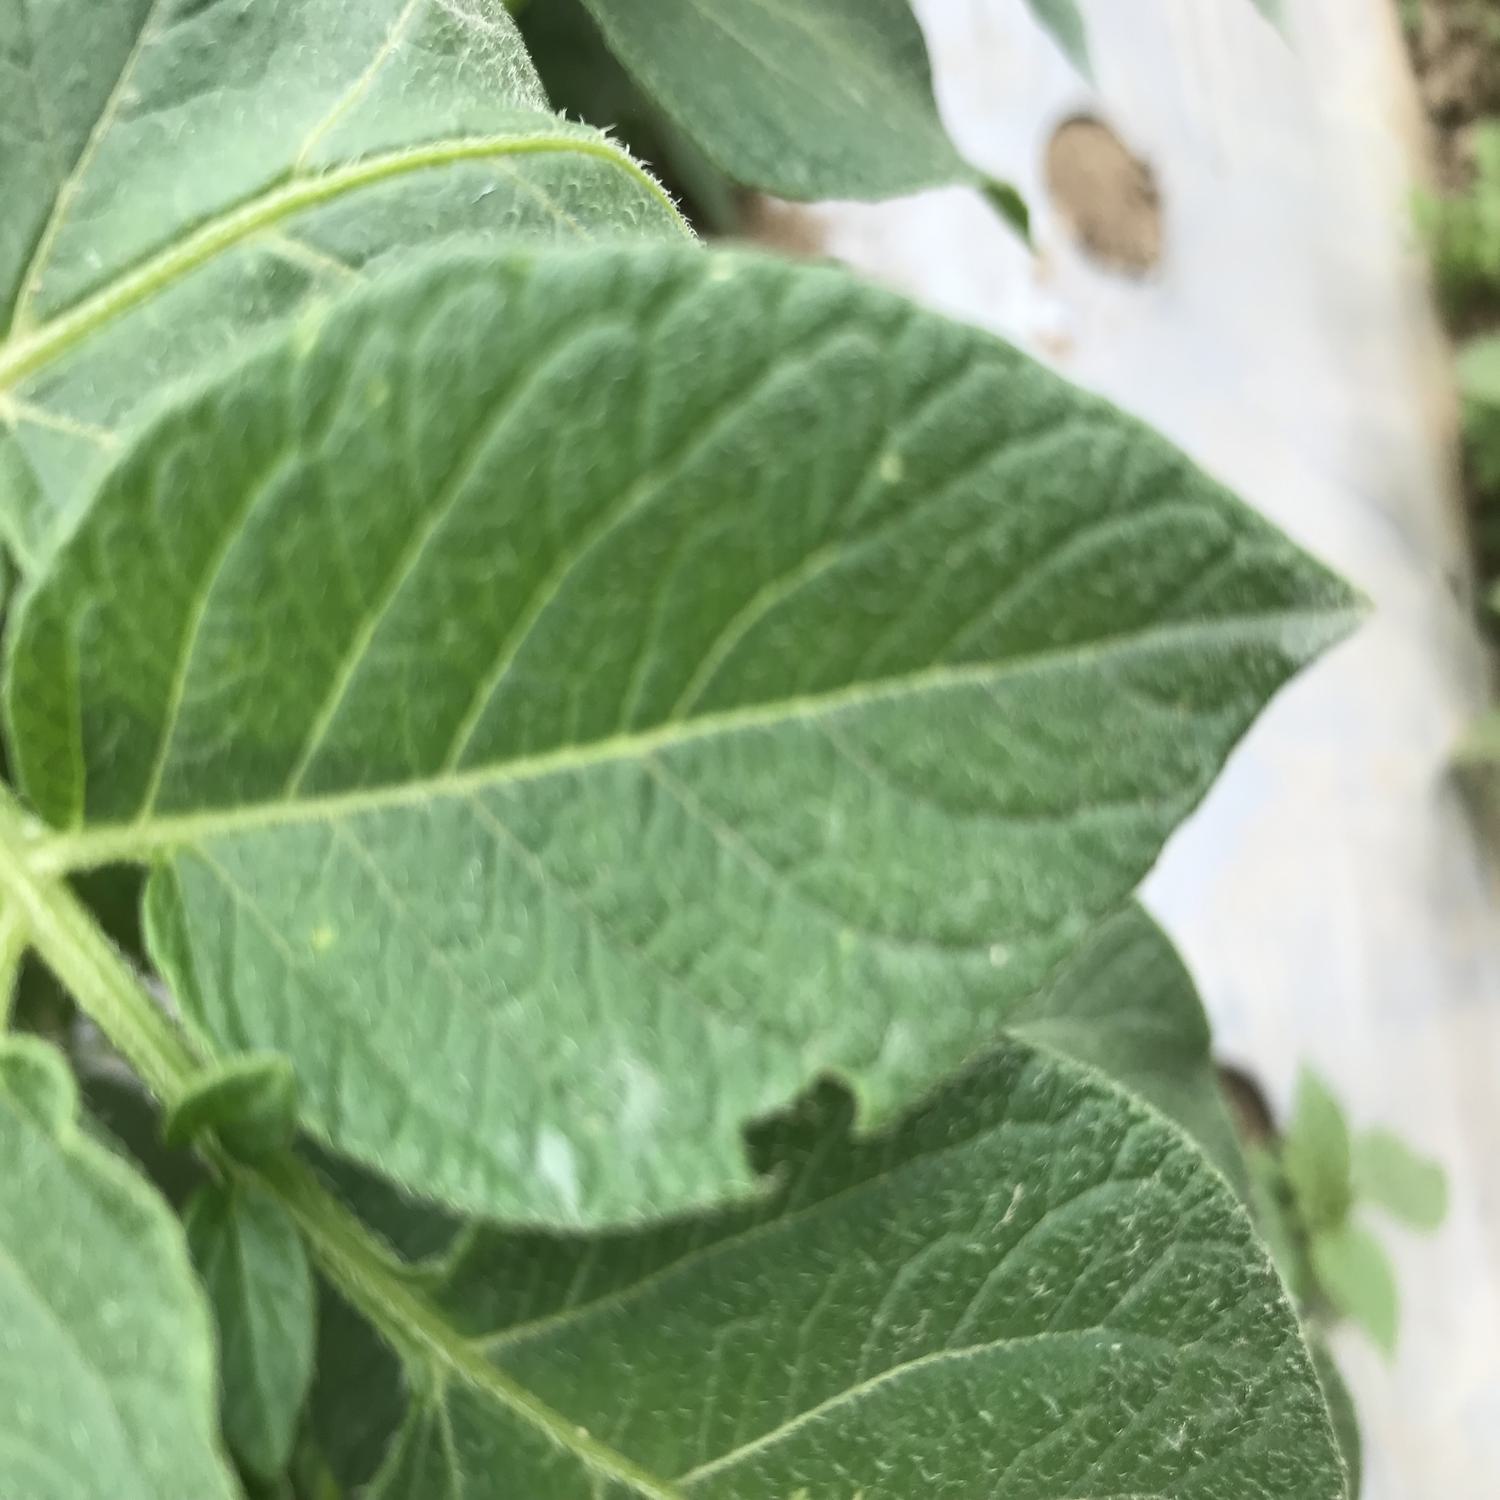
Label: Pest